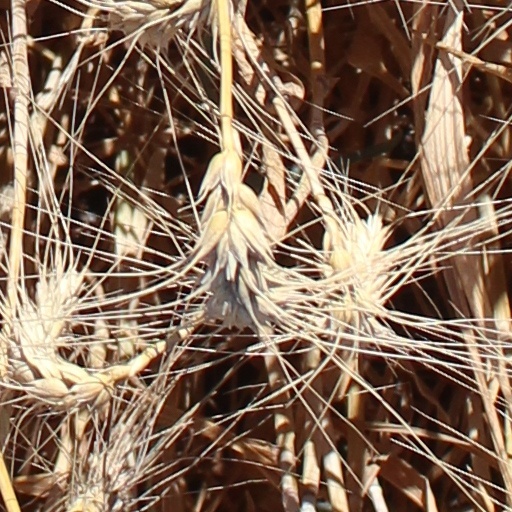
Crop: wheat